Koko Pimentel

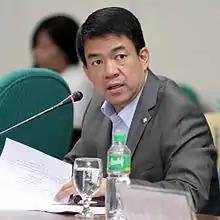
Pimentel, chair of the Senate Committee on Electoral Reforms and People's Participation, presides over the Bicameral Conference Committee.

After passing the bar exam in 1990, Pimentel began working as a lawyer at his father's law firm Aquilino Q. Pimentel, Jr. and Associates Law Office in Pasig in 1992, serving there until 1998. He was commissioner on the National Youth Commission, representing Mindanao, from 1995 to 1998. He was a professor for the University of the East College of Law from 2007 to 2010 and also for the JD–MBA Program of the Ramon V. del Rosario College of Business and Far Eastern University Institute of Law from 2006 until his election to the senate in August 2011.